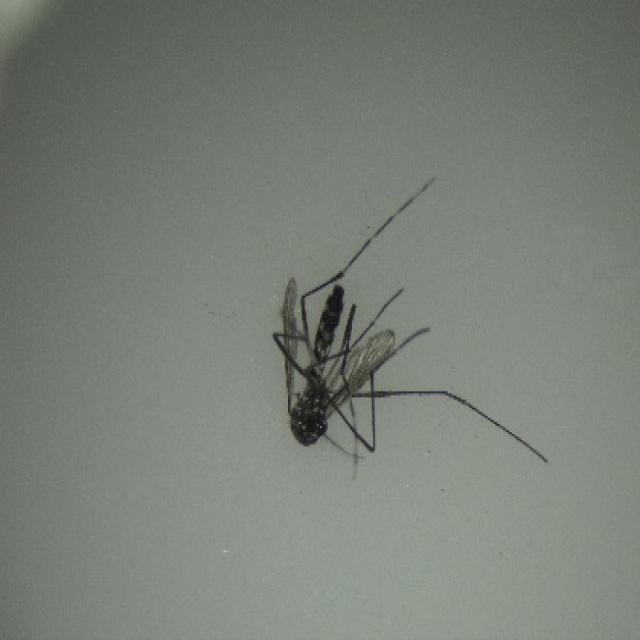
Species: aedes_albopictus